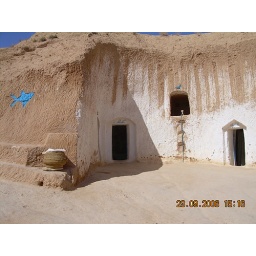
Barber house in a rock